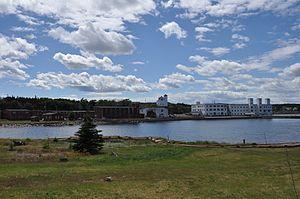
Cet article recense les lieux patrimoniaux de la péninsule de Bonavista inscrits au répertoire des lieux patrimoniaux du Canada, qu'ils soient de niveau provincial, fédéral ou municipal.
Port Union est une ancienne municipalité canadienne située à Trinity Bay North sur l'île de Terre-Neuve dans la province de Terre-Neuve-et-Labrador. Elle est traversée par la route 230.